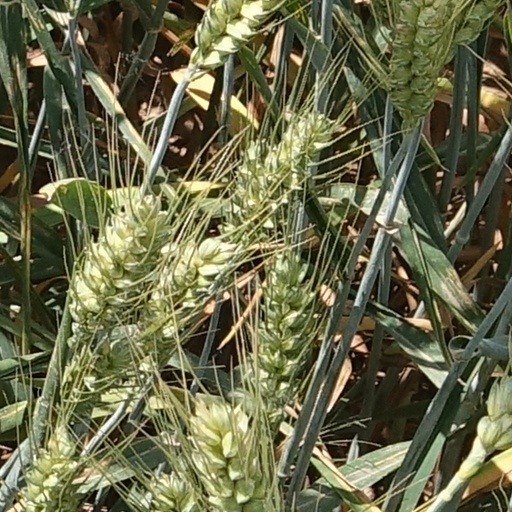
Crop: wheat